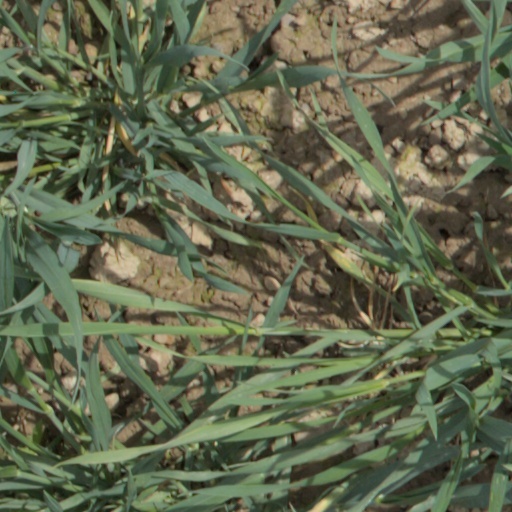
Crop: wheat